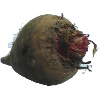
Label: Beetroot 1